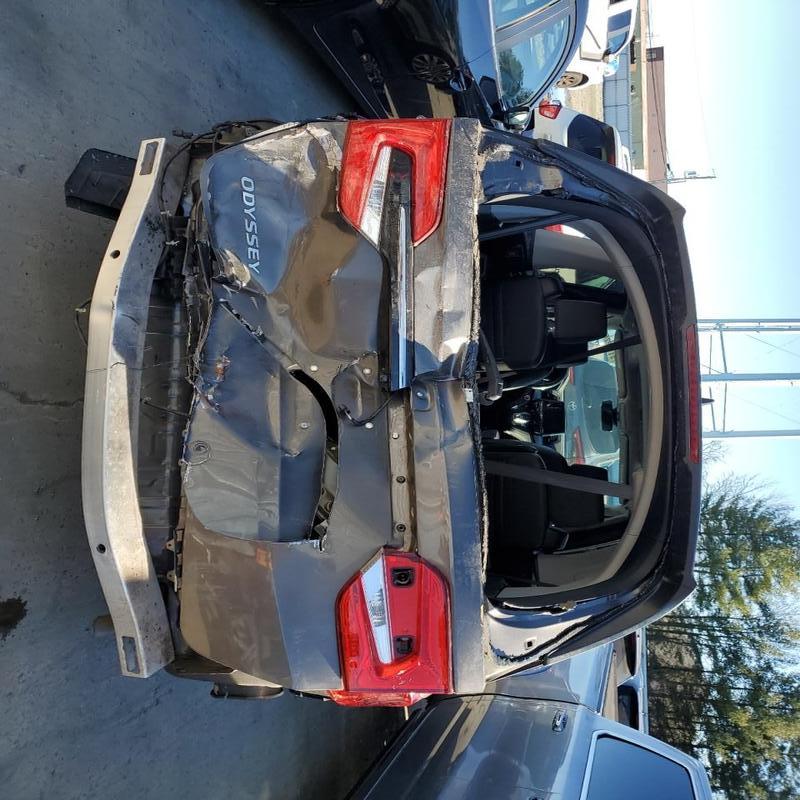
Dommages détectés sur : pare-brise arrière, malle, feu arrière droit, feu arrière gauche, pare-choc arrière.
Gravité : majeur